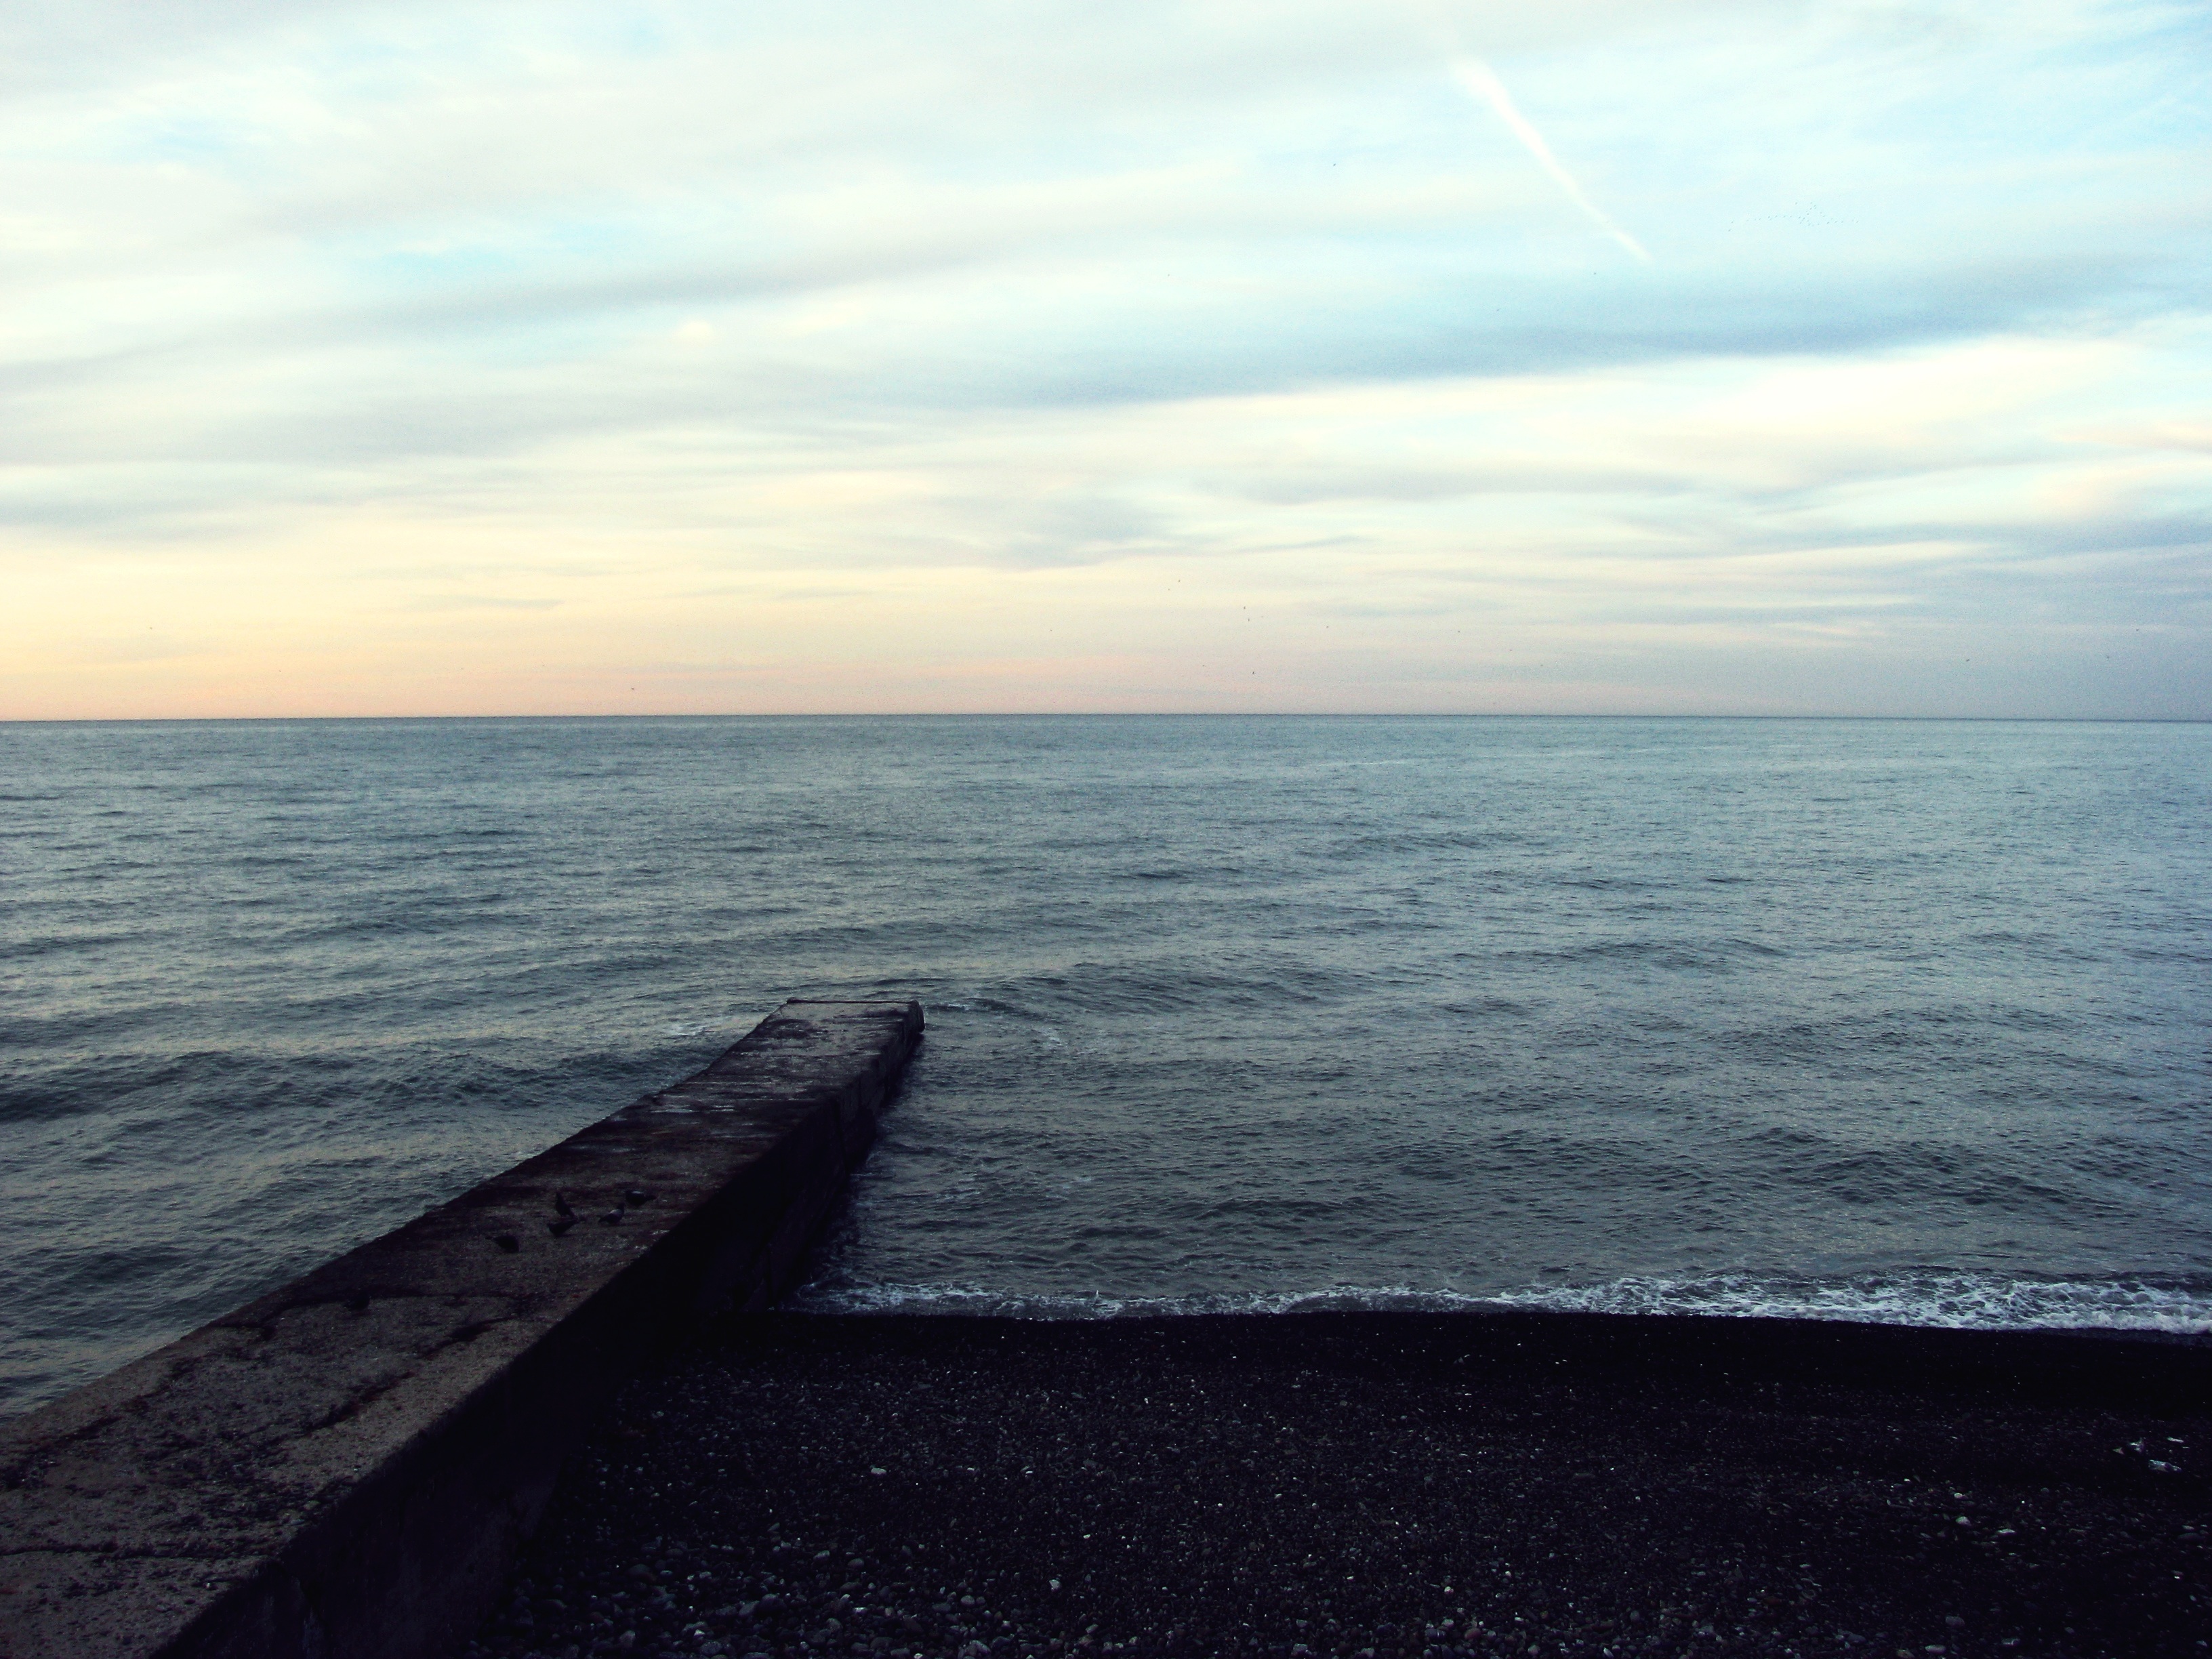
beach, sea, coast, sand, ocean, horizon, cloud, sunrise, sunset, shore, wave, dawn, dusk, vehicle, bay, terrain, body of water, cape, wind wave